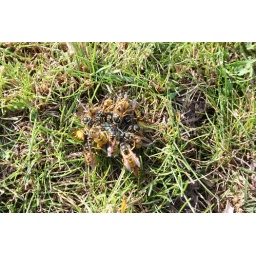
saw all these in the horses field on a piece of horse food